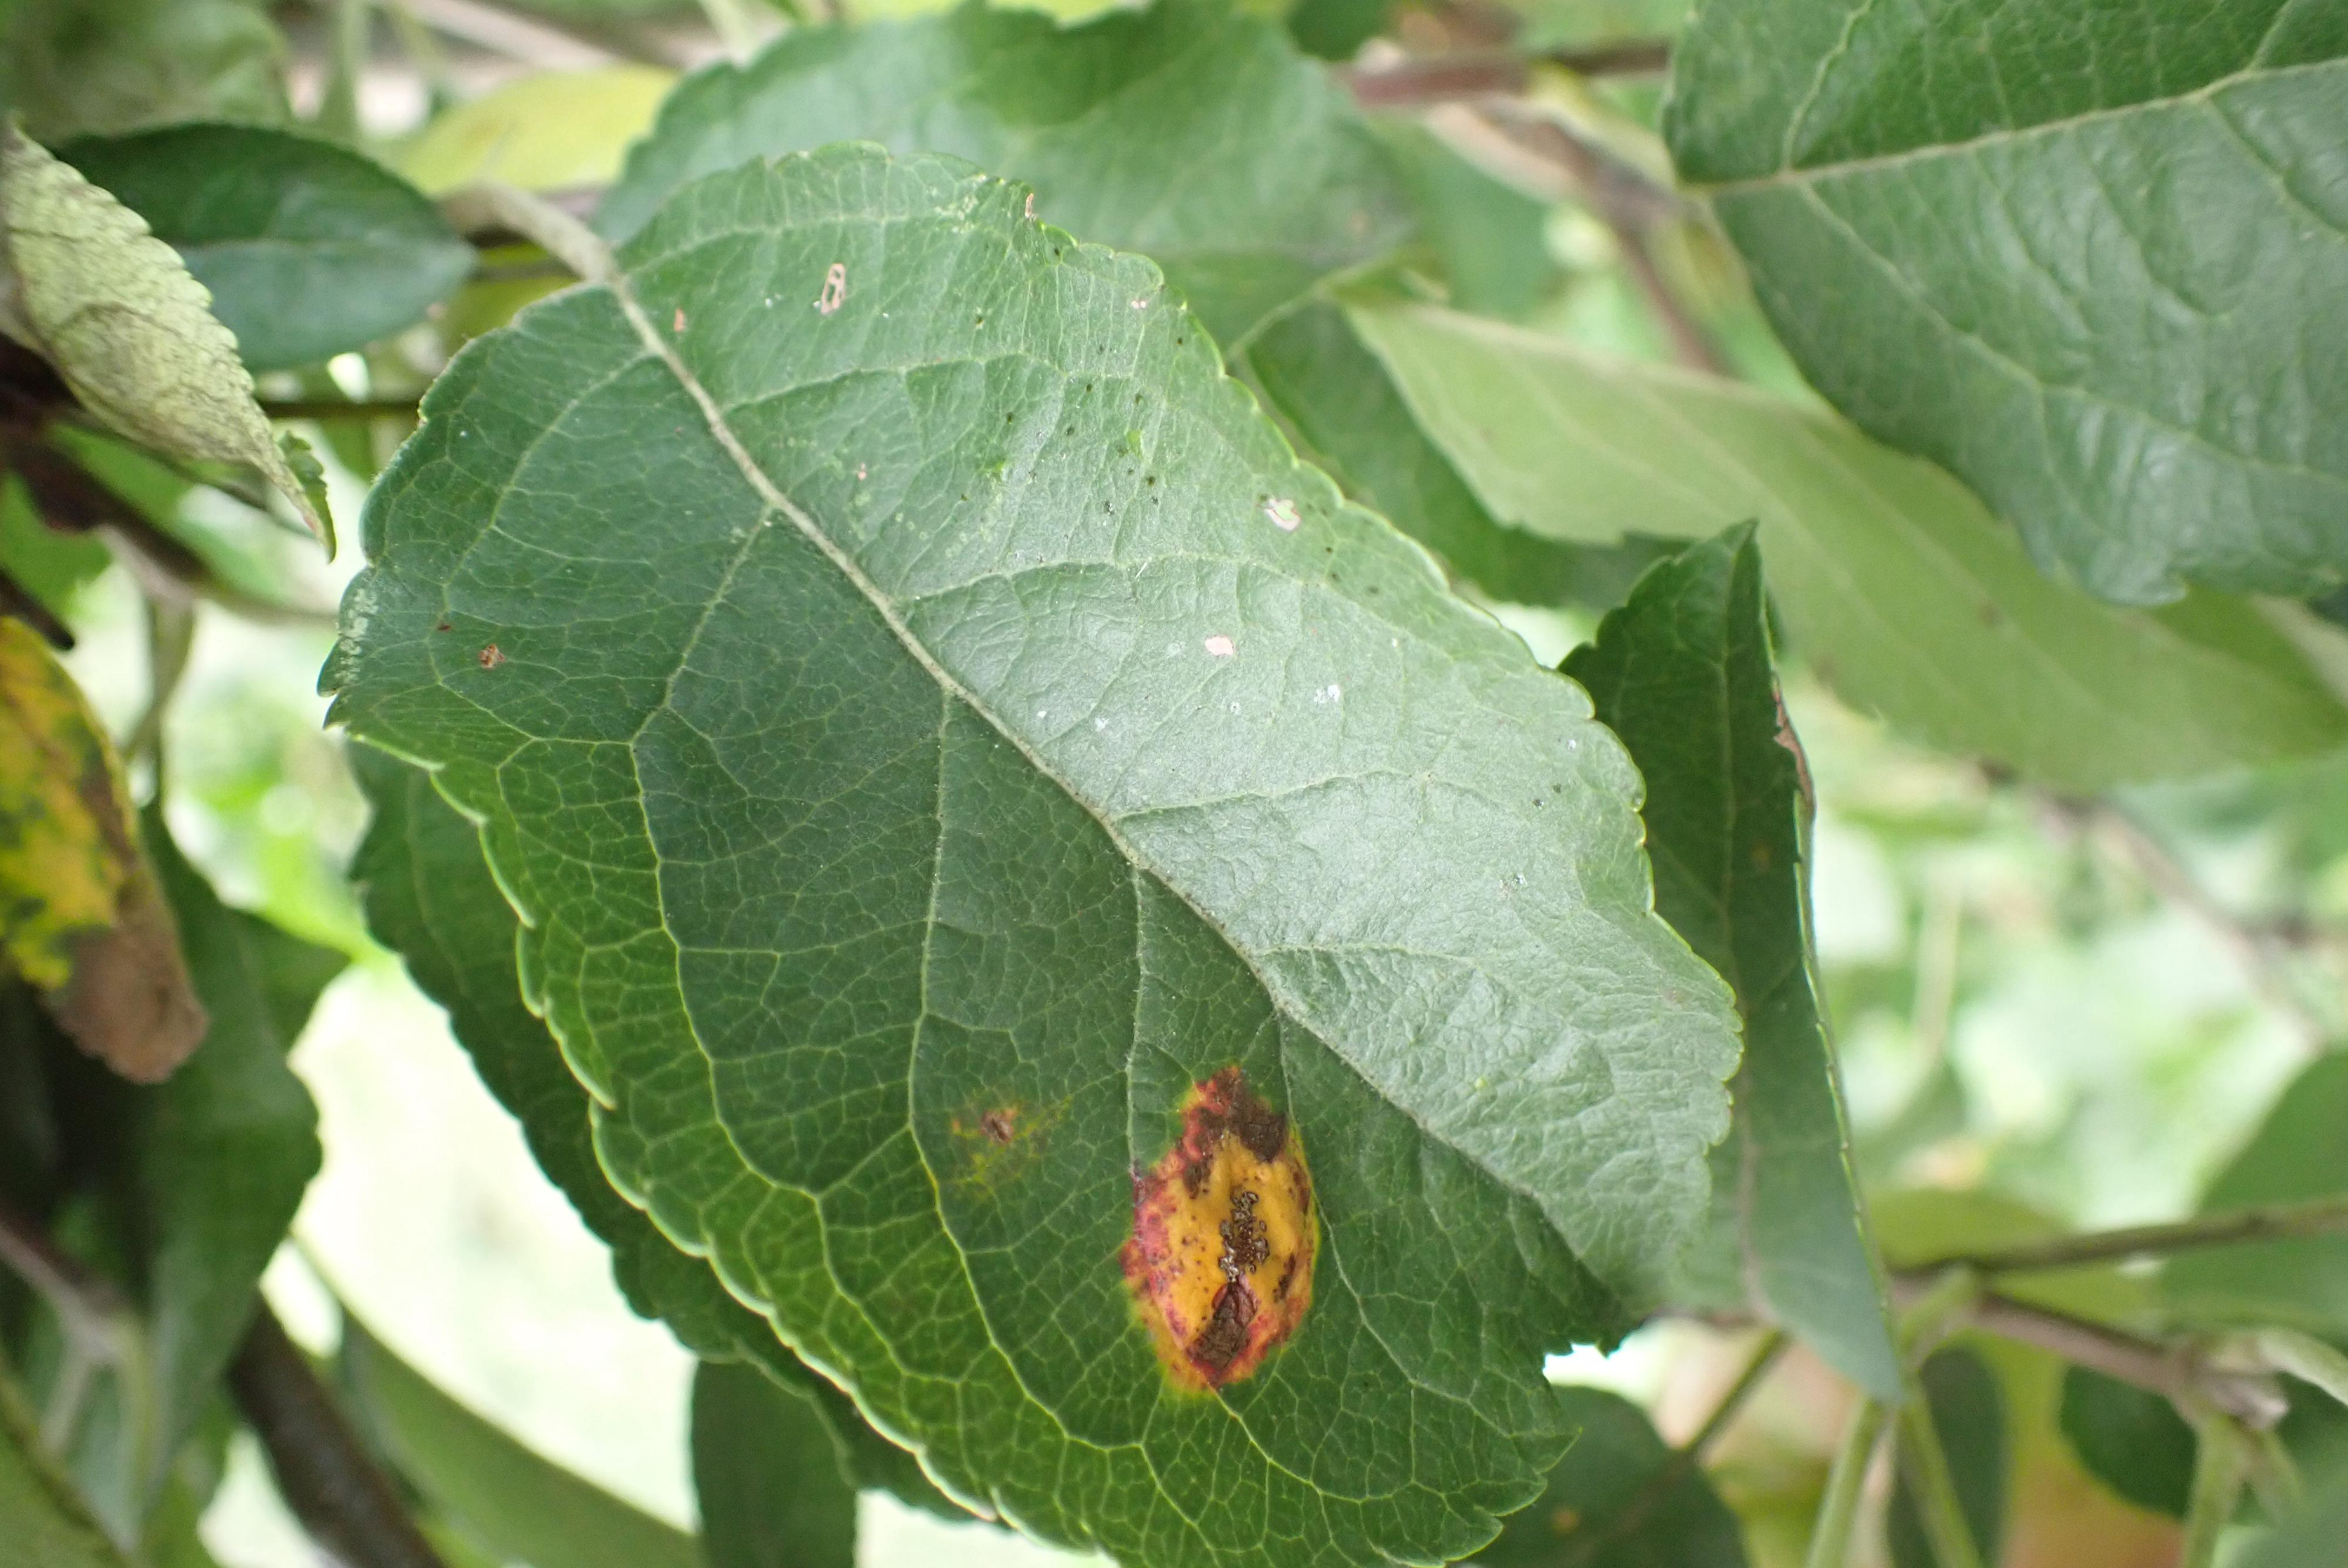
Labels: complex